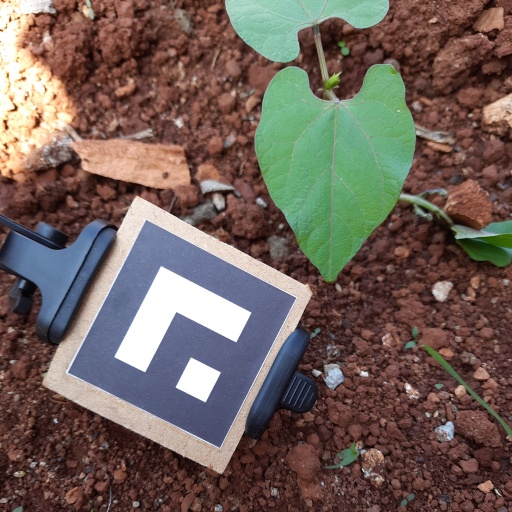
Observations: wavy surface, no eating holes, under shade